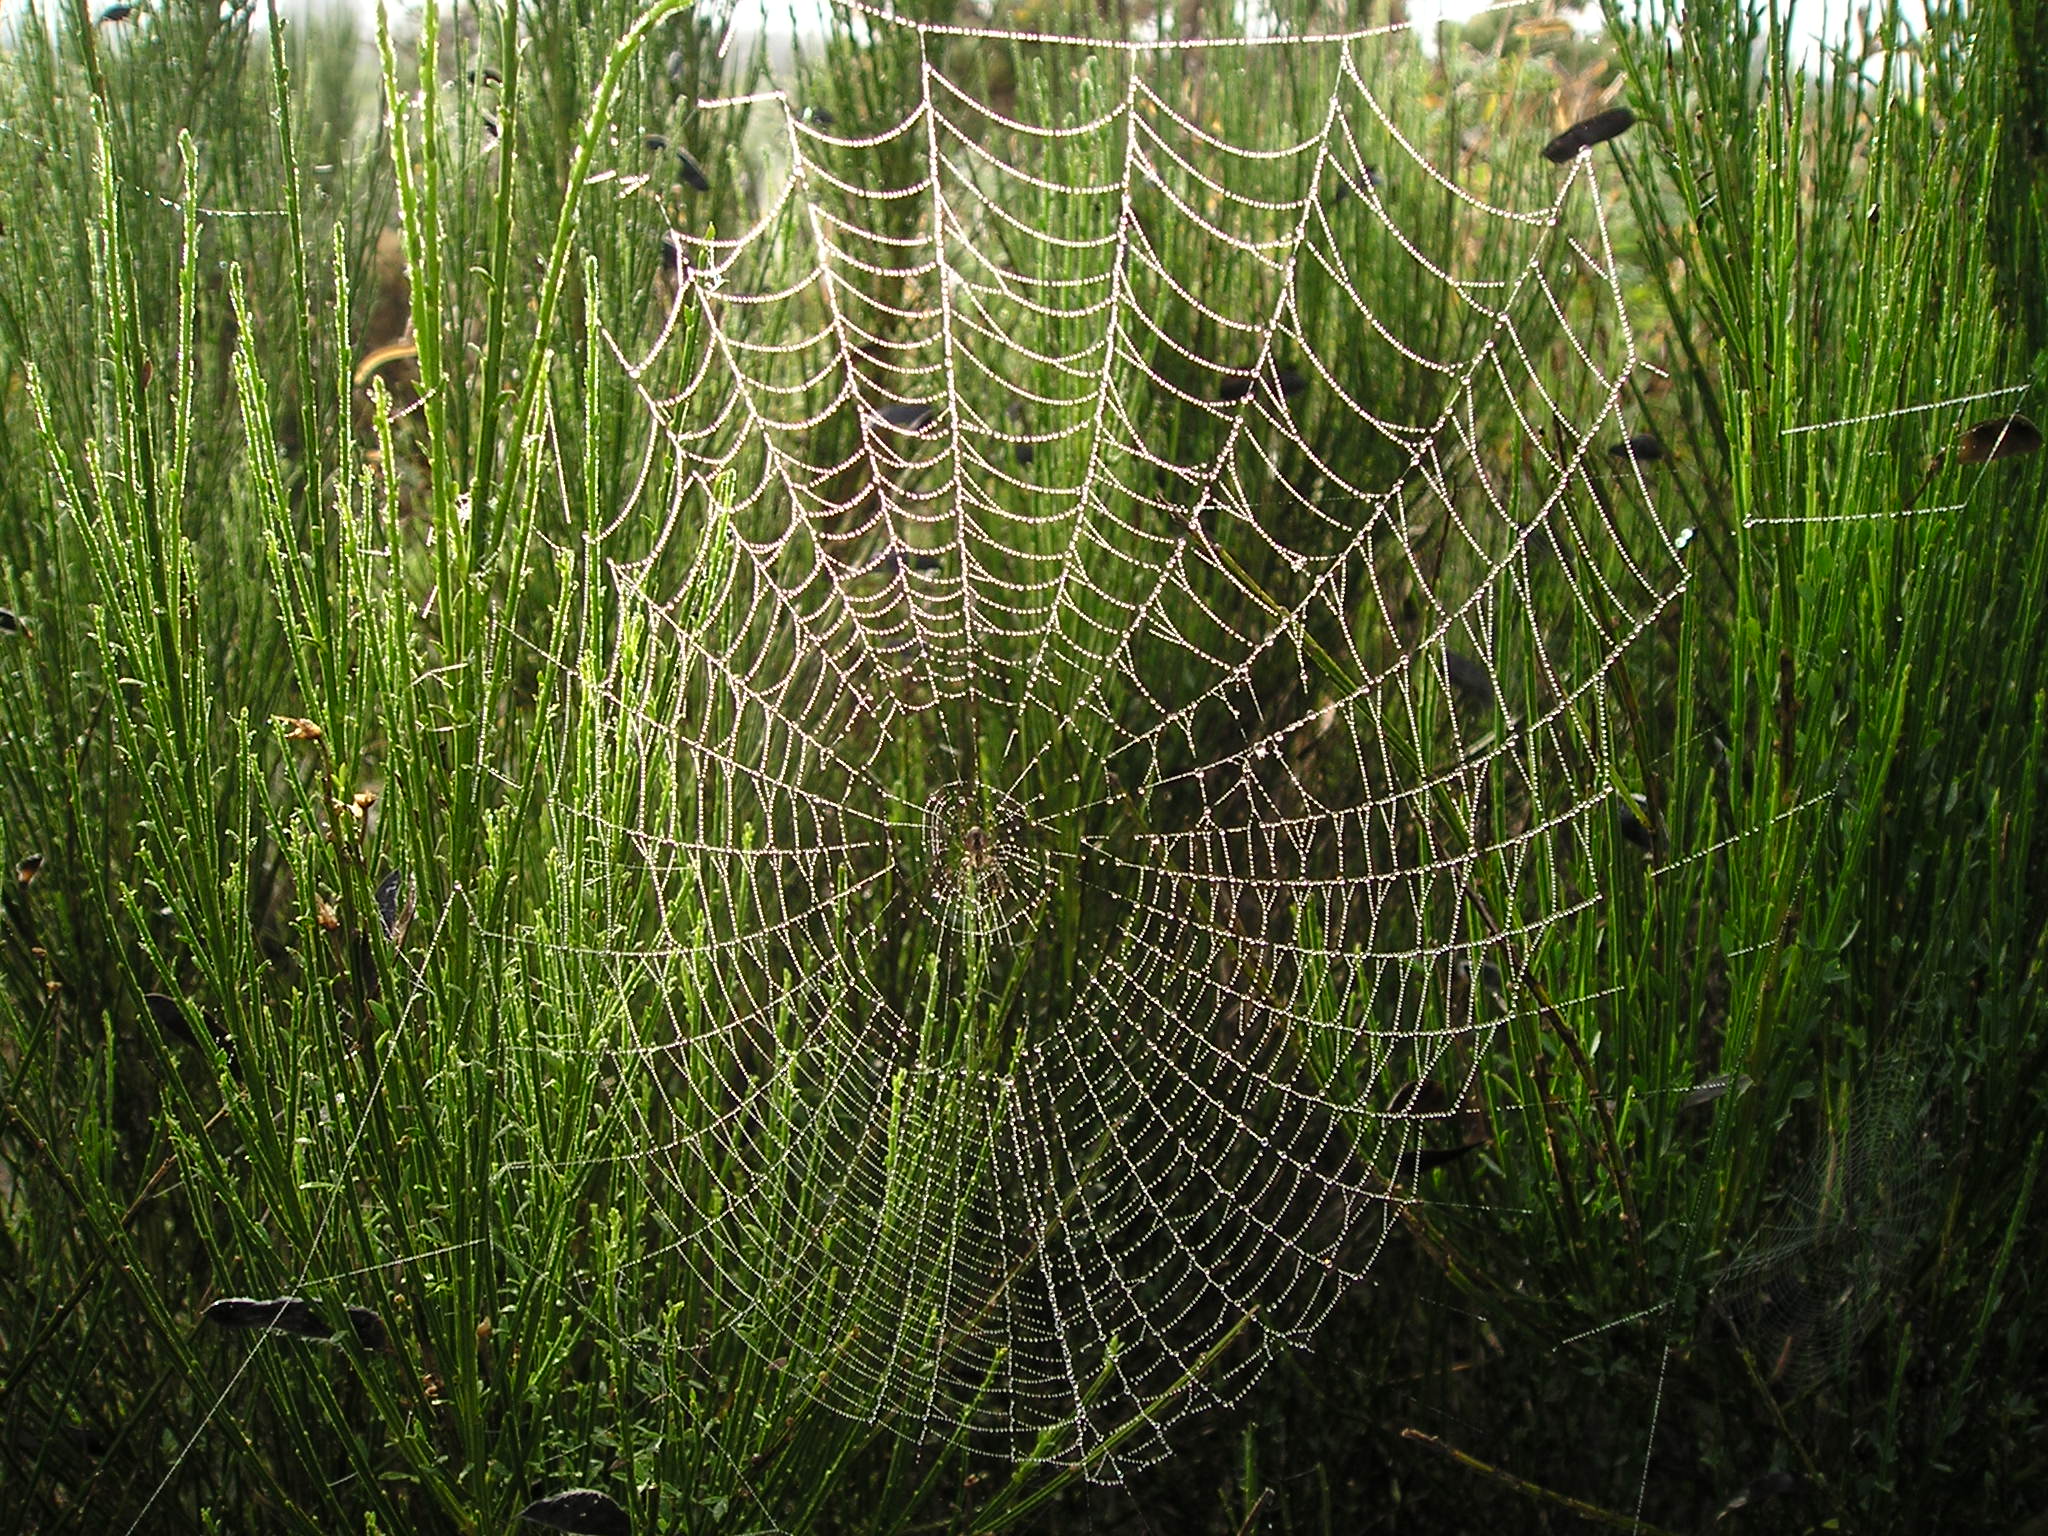
nature, grass, green, fauna, material, invertebrate, spider web, cobweb, spider, arachnid, new zealand, network, grass family, plant stem